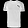
Label: T - shirt / top